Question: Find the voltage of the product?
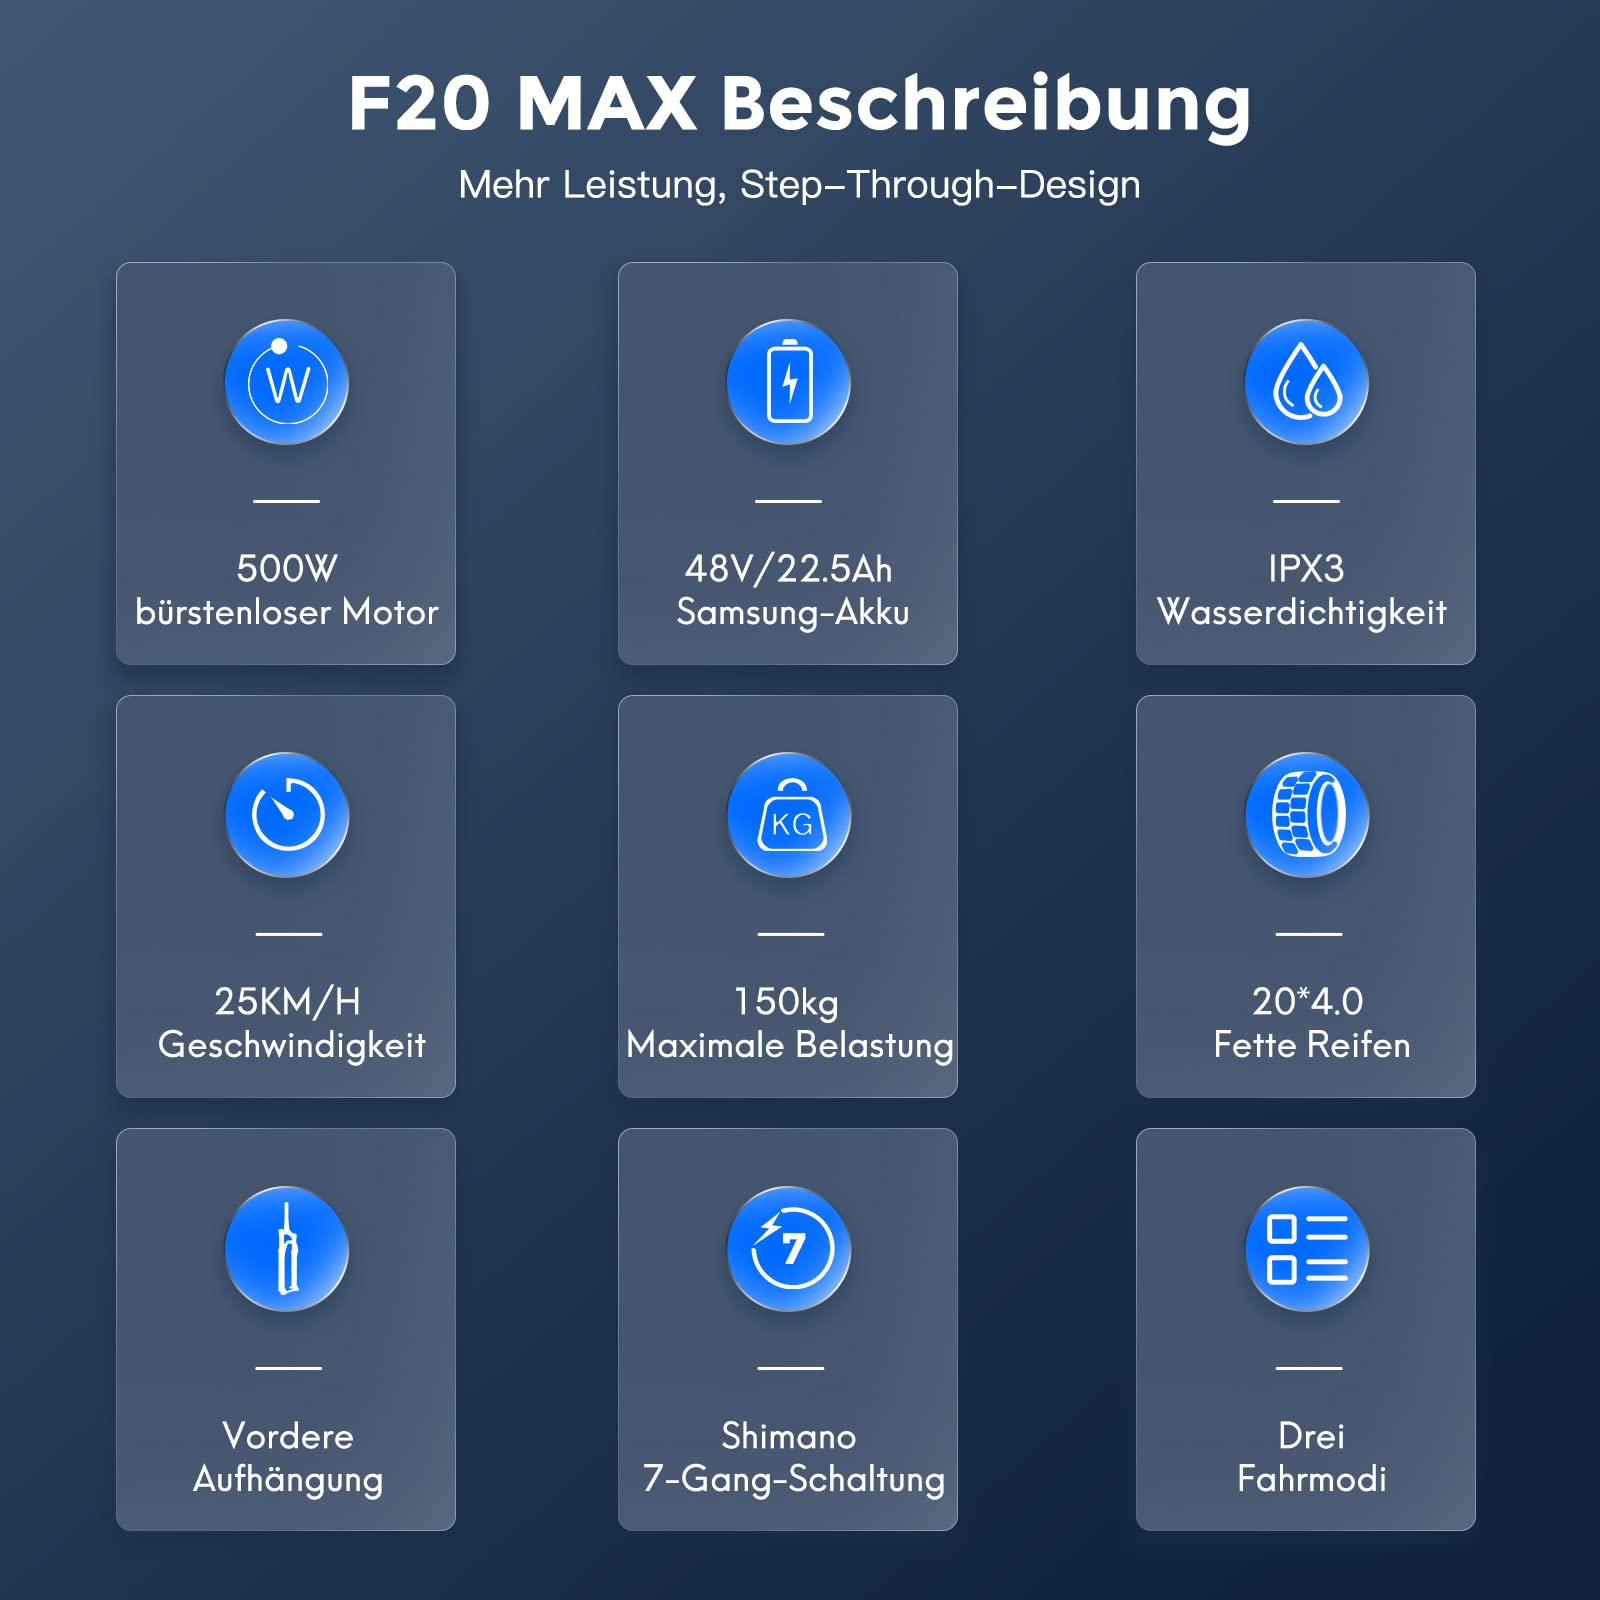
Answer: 48.0 volt